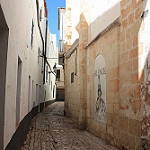
Scene: Outdoor